Economic history of Portugal

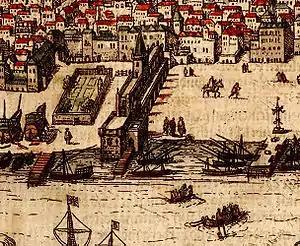
16th century drawing of Lisbon's downtown showing Ribeira Palace where Casa da Índia (House of India) was located.

The profitable eastern spice trade was cornered by the Portuguese in the 16th century. In 1498, Vasco da Gama's pioneering voyage reached India by sea, opening the first European direct trade in the Indian Ocean. Up to this point, spice imports to Europe had been brought overland through India and Arabia, based on mixed land and sea routes through the Persian Gulf, Red Sea, and caravans, and then across the Mediterranean by the Venetians for distribution in Western Europe, which had a virtual monopoly on these valuable commodities. By establishing these trade routes, Portugal undercut the Venetian trade with its abundance of middlemen.